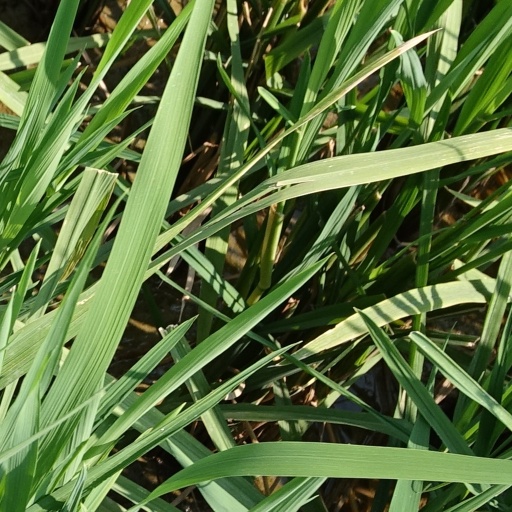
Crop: rice